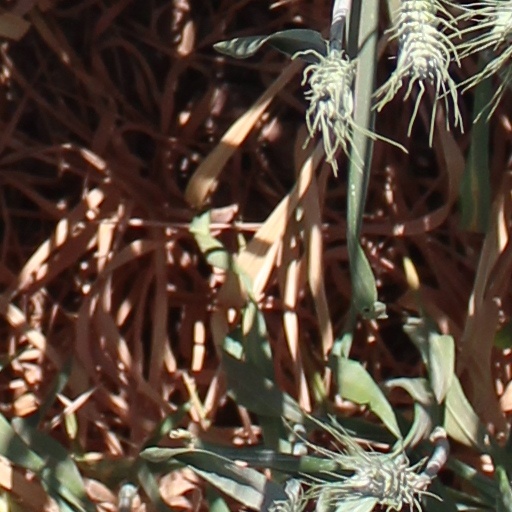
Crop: wheat